Dino Rađa

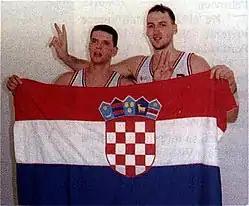
Rađa holding the flag of Croatia with his teammate Dražen Petrović.

Following Croatia's independence, Rađa became an important player of the senior men's Croatian national basketball team, most notably at the 1992 Summer Olympic Games in Barcelona, where Croatia won the silver medal. Rađa was also on the Croatian teams that won the bronze at the EuroBasket 1993 in Germany, 1994 FIBA World Championship in Toronto, and the EuroBasket 1995 in Athens. With 1,764 points scored, he was the all-time top scorer for the Croatian national team until 2018, when he was surpassed by Bojan Bogdanović.